Woodend (Chevy Chase, Maryland)

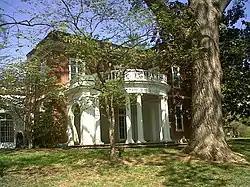

Woodend is a historic home located in the Montgomery County, Maryland, town of Chevy Chase. This Georgian Revival house was built by Chester and Marion Wells in 1927–1928, and owned by the Audubon Naturalist Society of the Central Atlantic States. It is a -story house with Flemish bond brick walls and brick quoins. The house was designed by John Russell Pope.